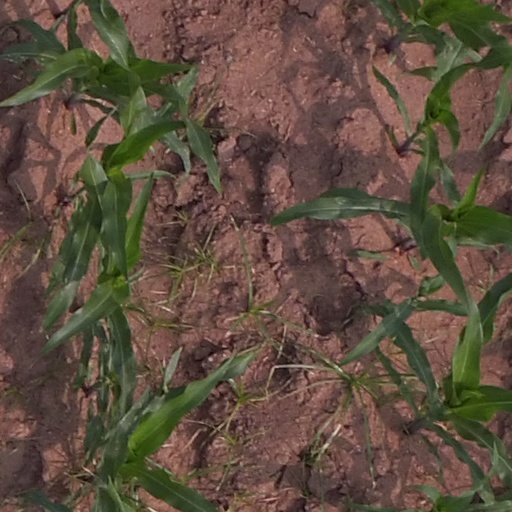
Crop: maize; corn